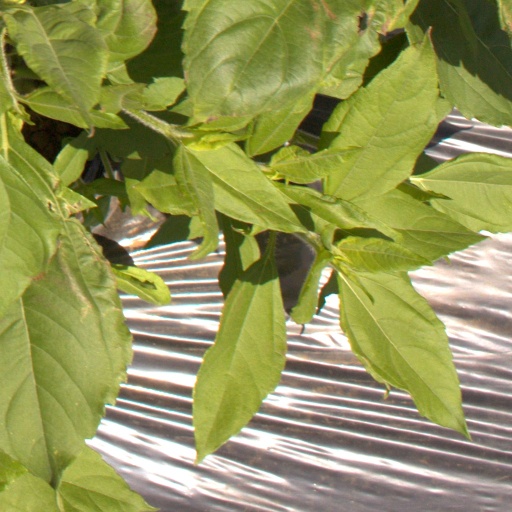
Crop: Jerusalem artichoke